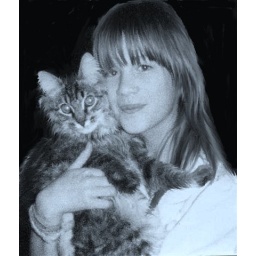
My daughter and our cat Maverick, in black and white.